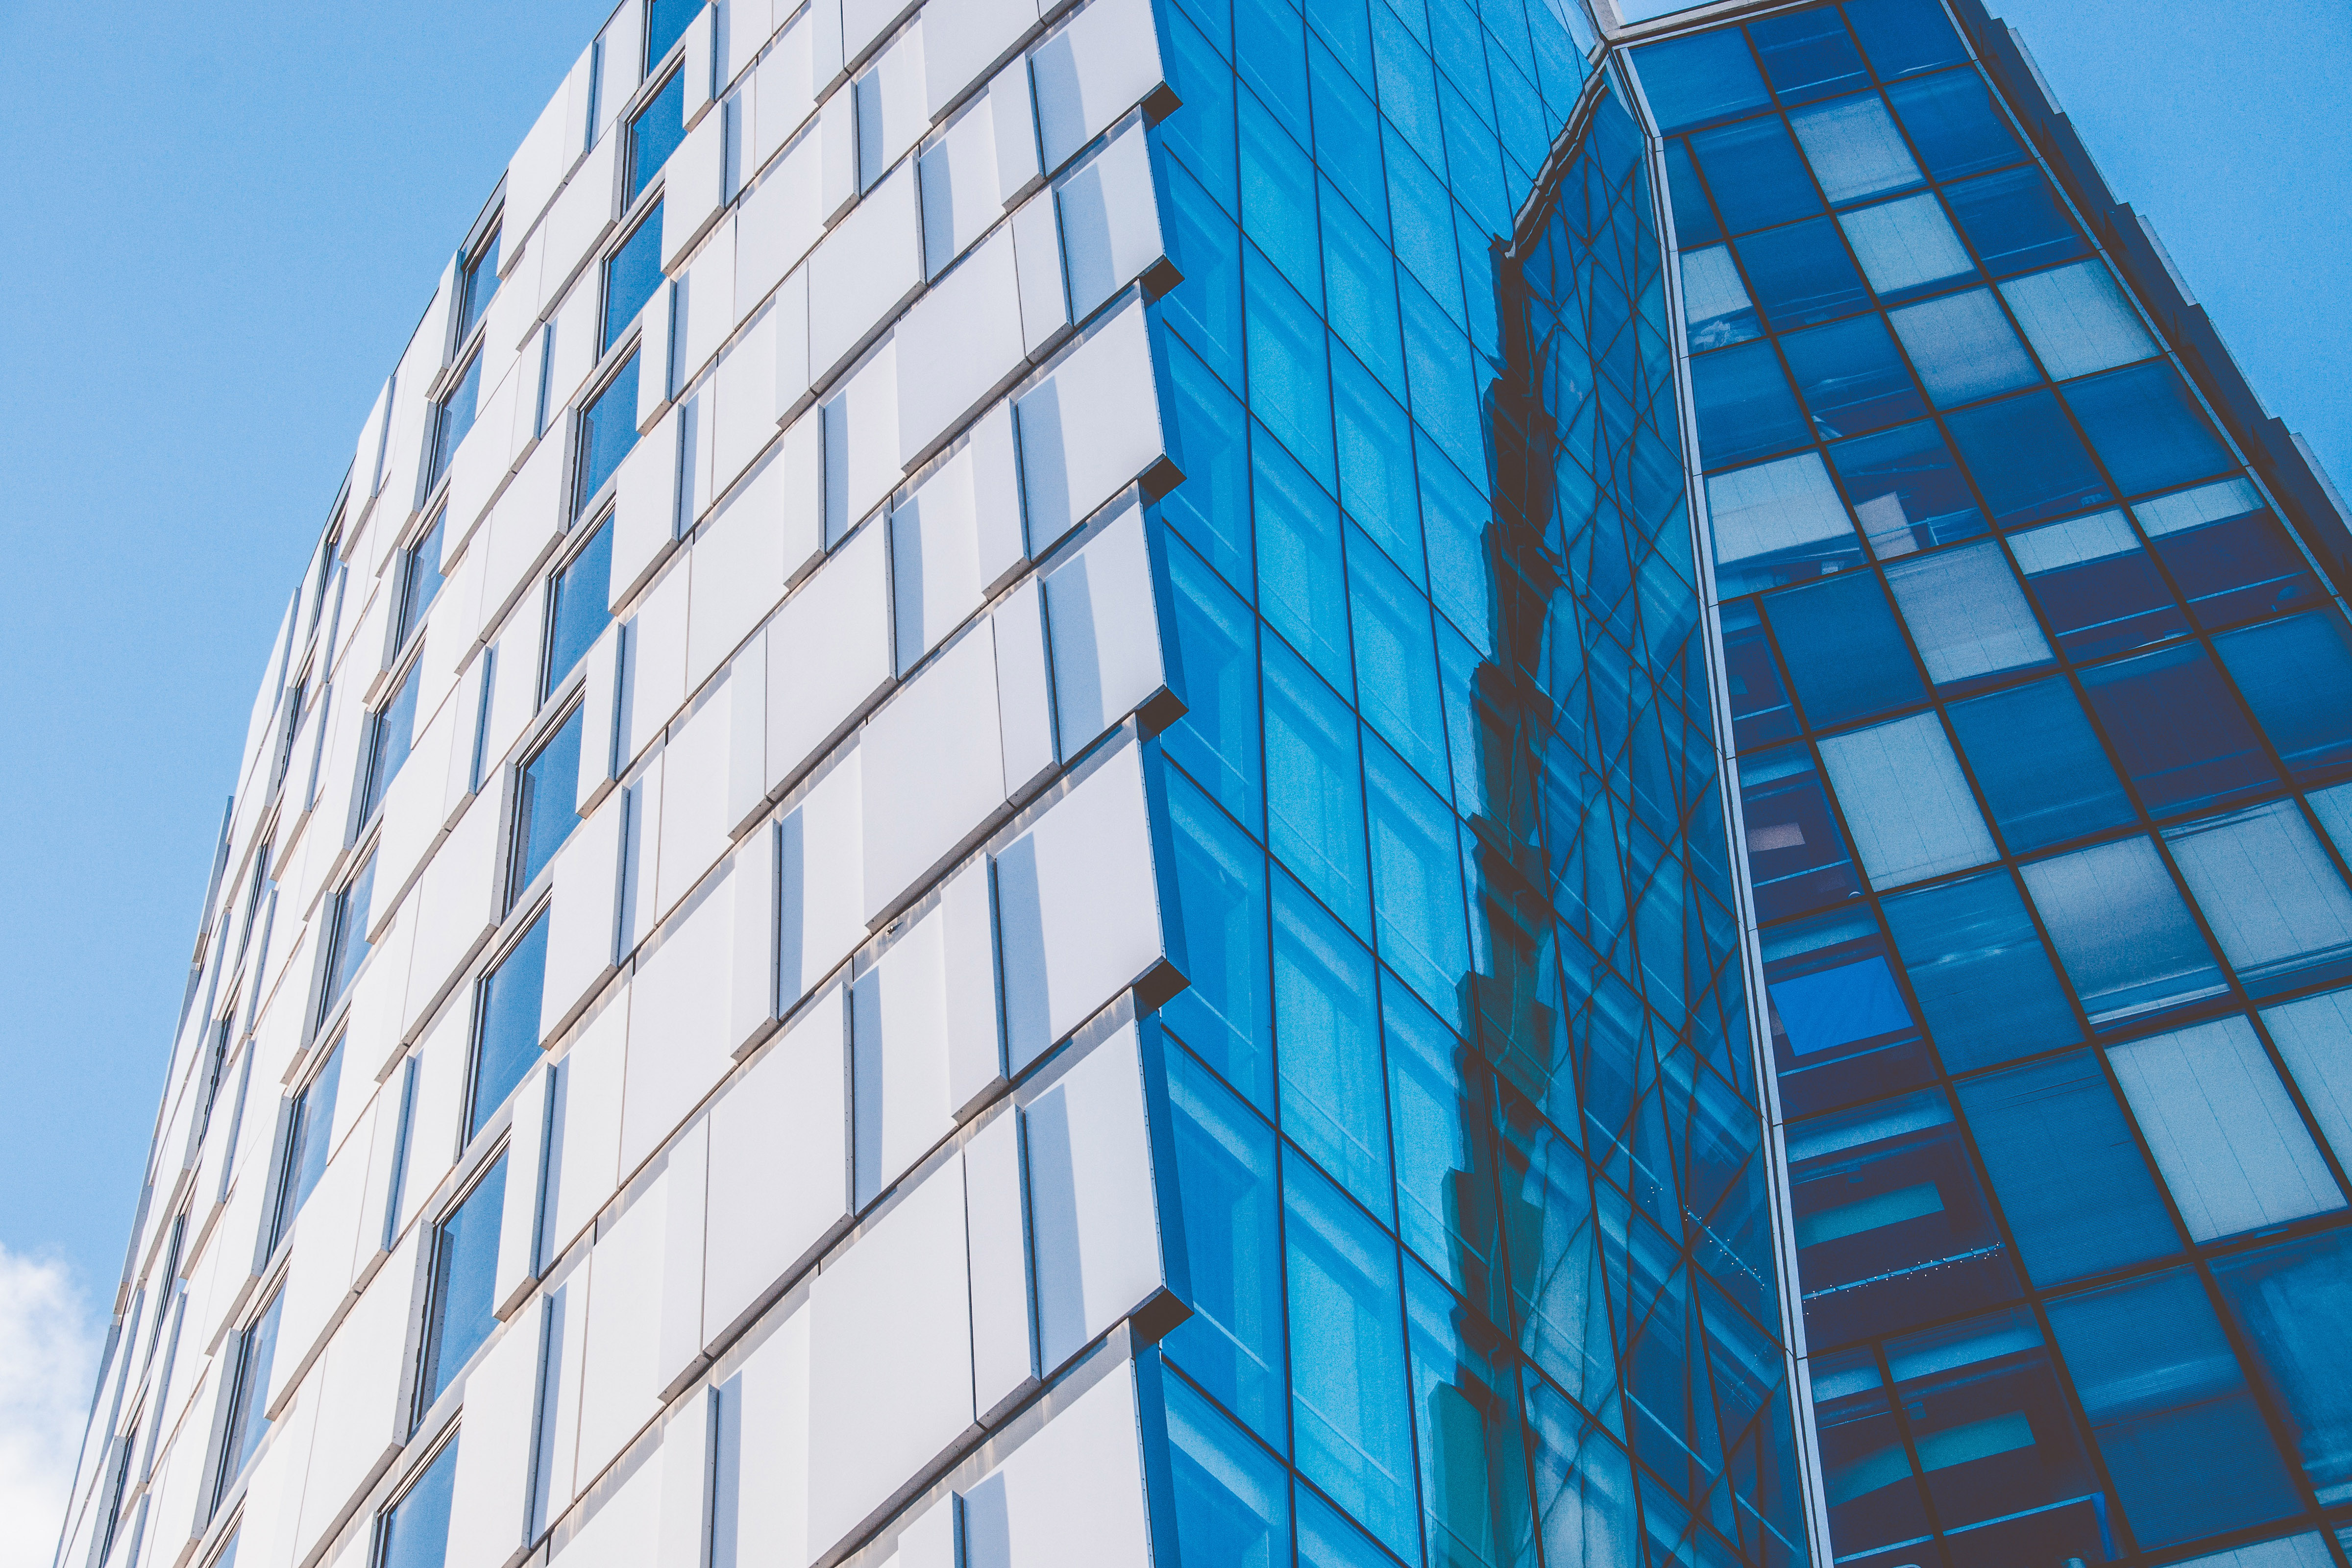
city, blue, metropolitan area, daytime, commercial building, skyscraper, building, architecture, tower block, landmark, urban area, condominium, corporate headquarters, property, sky, metropolis, human settlement, facade, line, real estate, mixed use, reflection, tower, headquarters, company, neighbourhood, daylighting, glass, pattern, urban design